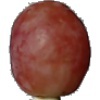
Label: Grape Pink 1